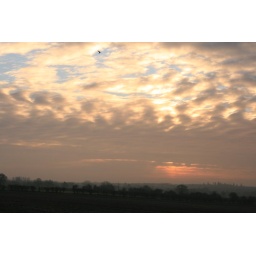
Flying high in a golden sky